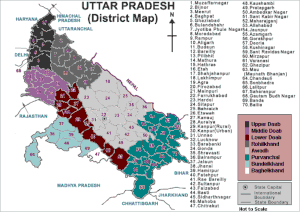
Le Purvanchal est une région du nord de l'Inde, qui comprend l'est de l'Uttar Pradesh et pour certains les districts orientaux de l'état du Bihar où le Bhojpuri est la langue prédominante. Il est limité au nord par le Népal, à l'est par le Bihar, au sud par le Bagelkhand de l'état du Madhya Pradesh, à l'ouest par l'Awadh de l'éta de l'Uttar Pradeshet au sud-ouest par l'extrémité du Doab de l'Uttar Pradesh.